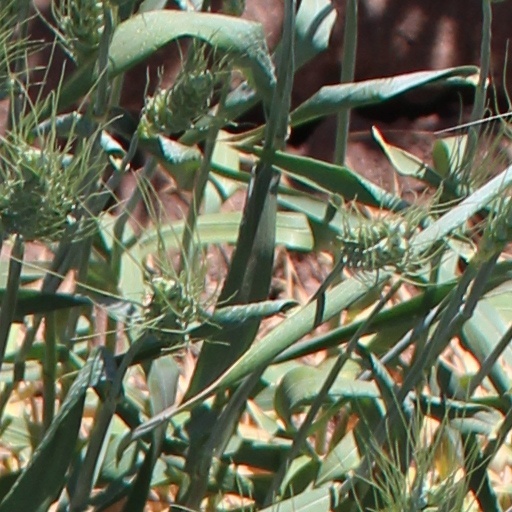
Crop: wheat